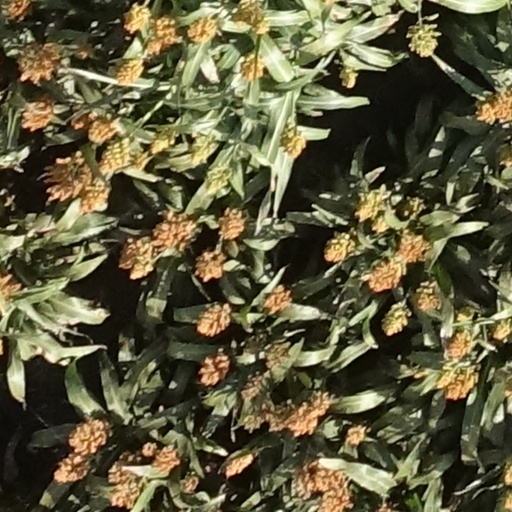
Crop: sorghum